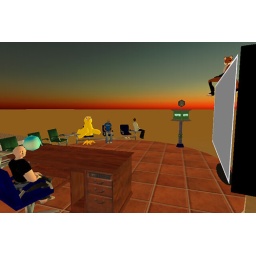
A view from behind Comic Strip Blogger's desk... I'm sitting on an end table in the middle of the picture.